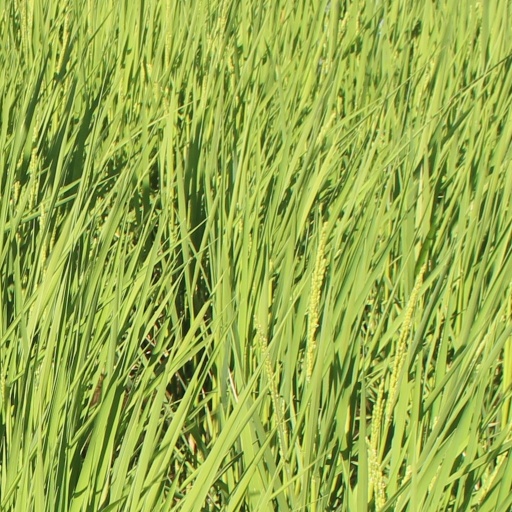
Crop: rice